Julius Beer

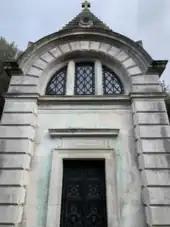
Beer's mausoleum in Highgate Cemetery

Beer died in 1880. His mausoleum in Highgate Cemetery has been listed as Grade II since 14 May 1974. It was designed by the French/Dutch architect William Bouwens van der Boijen (1801–1907). The English architect John Oldrid Scott (1841–1913) was the executant architect overseeing construction . Scott made some small changes to van der Boijen's design. Scott had, before recent research, been named as the architect in various sources. Interred in it are: